Tricana poveira

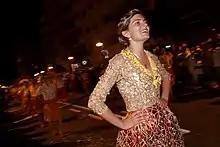
Bairro da Mariadeira tricana girl

During tricana's heyday, a tricana girl would typically wear a shawl, an apron, a skirt, a handkerchief and glossy high-heeled slippers.